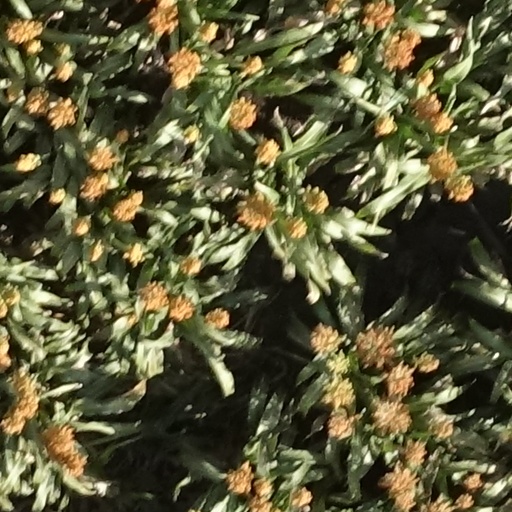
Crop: sorghum